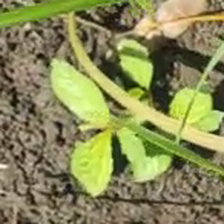
Weed species: Kena_(Commplina_benghalensio)